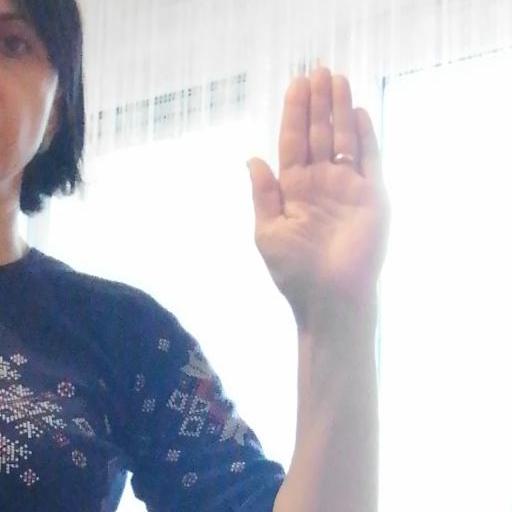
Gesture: stop